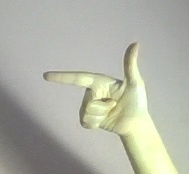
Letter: yaa